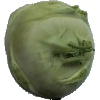
Label: kohlrabi